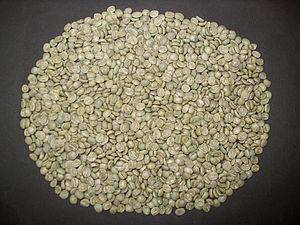
Le caféier d'Arabie est un arbuste de la famille des Rubiacées.
Les coopératives caféicoles zapatistes sont nées au Chiapas, l'État le plus au sud du Mexique, selon un fonctionnement directement tiré du mouvement et de l'idéologie zapatiste.